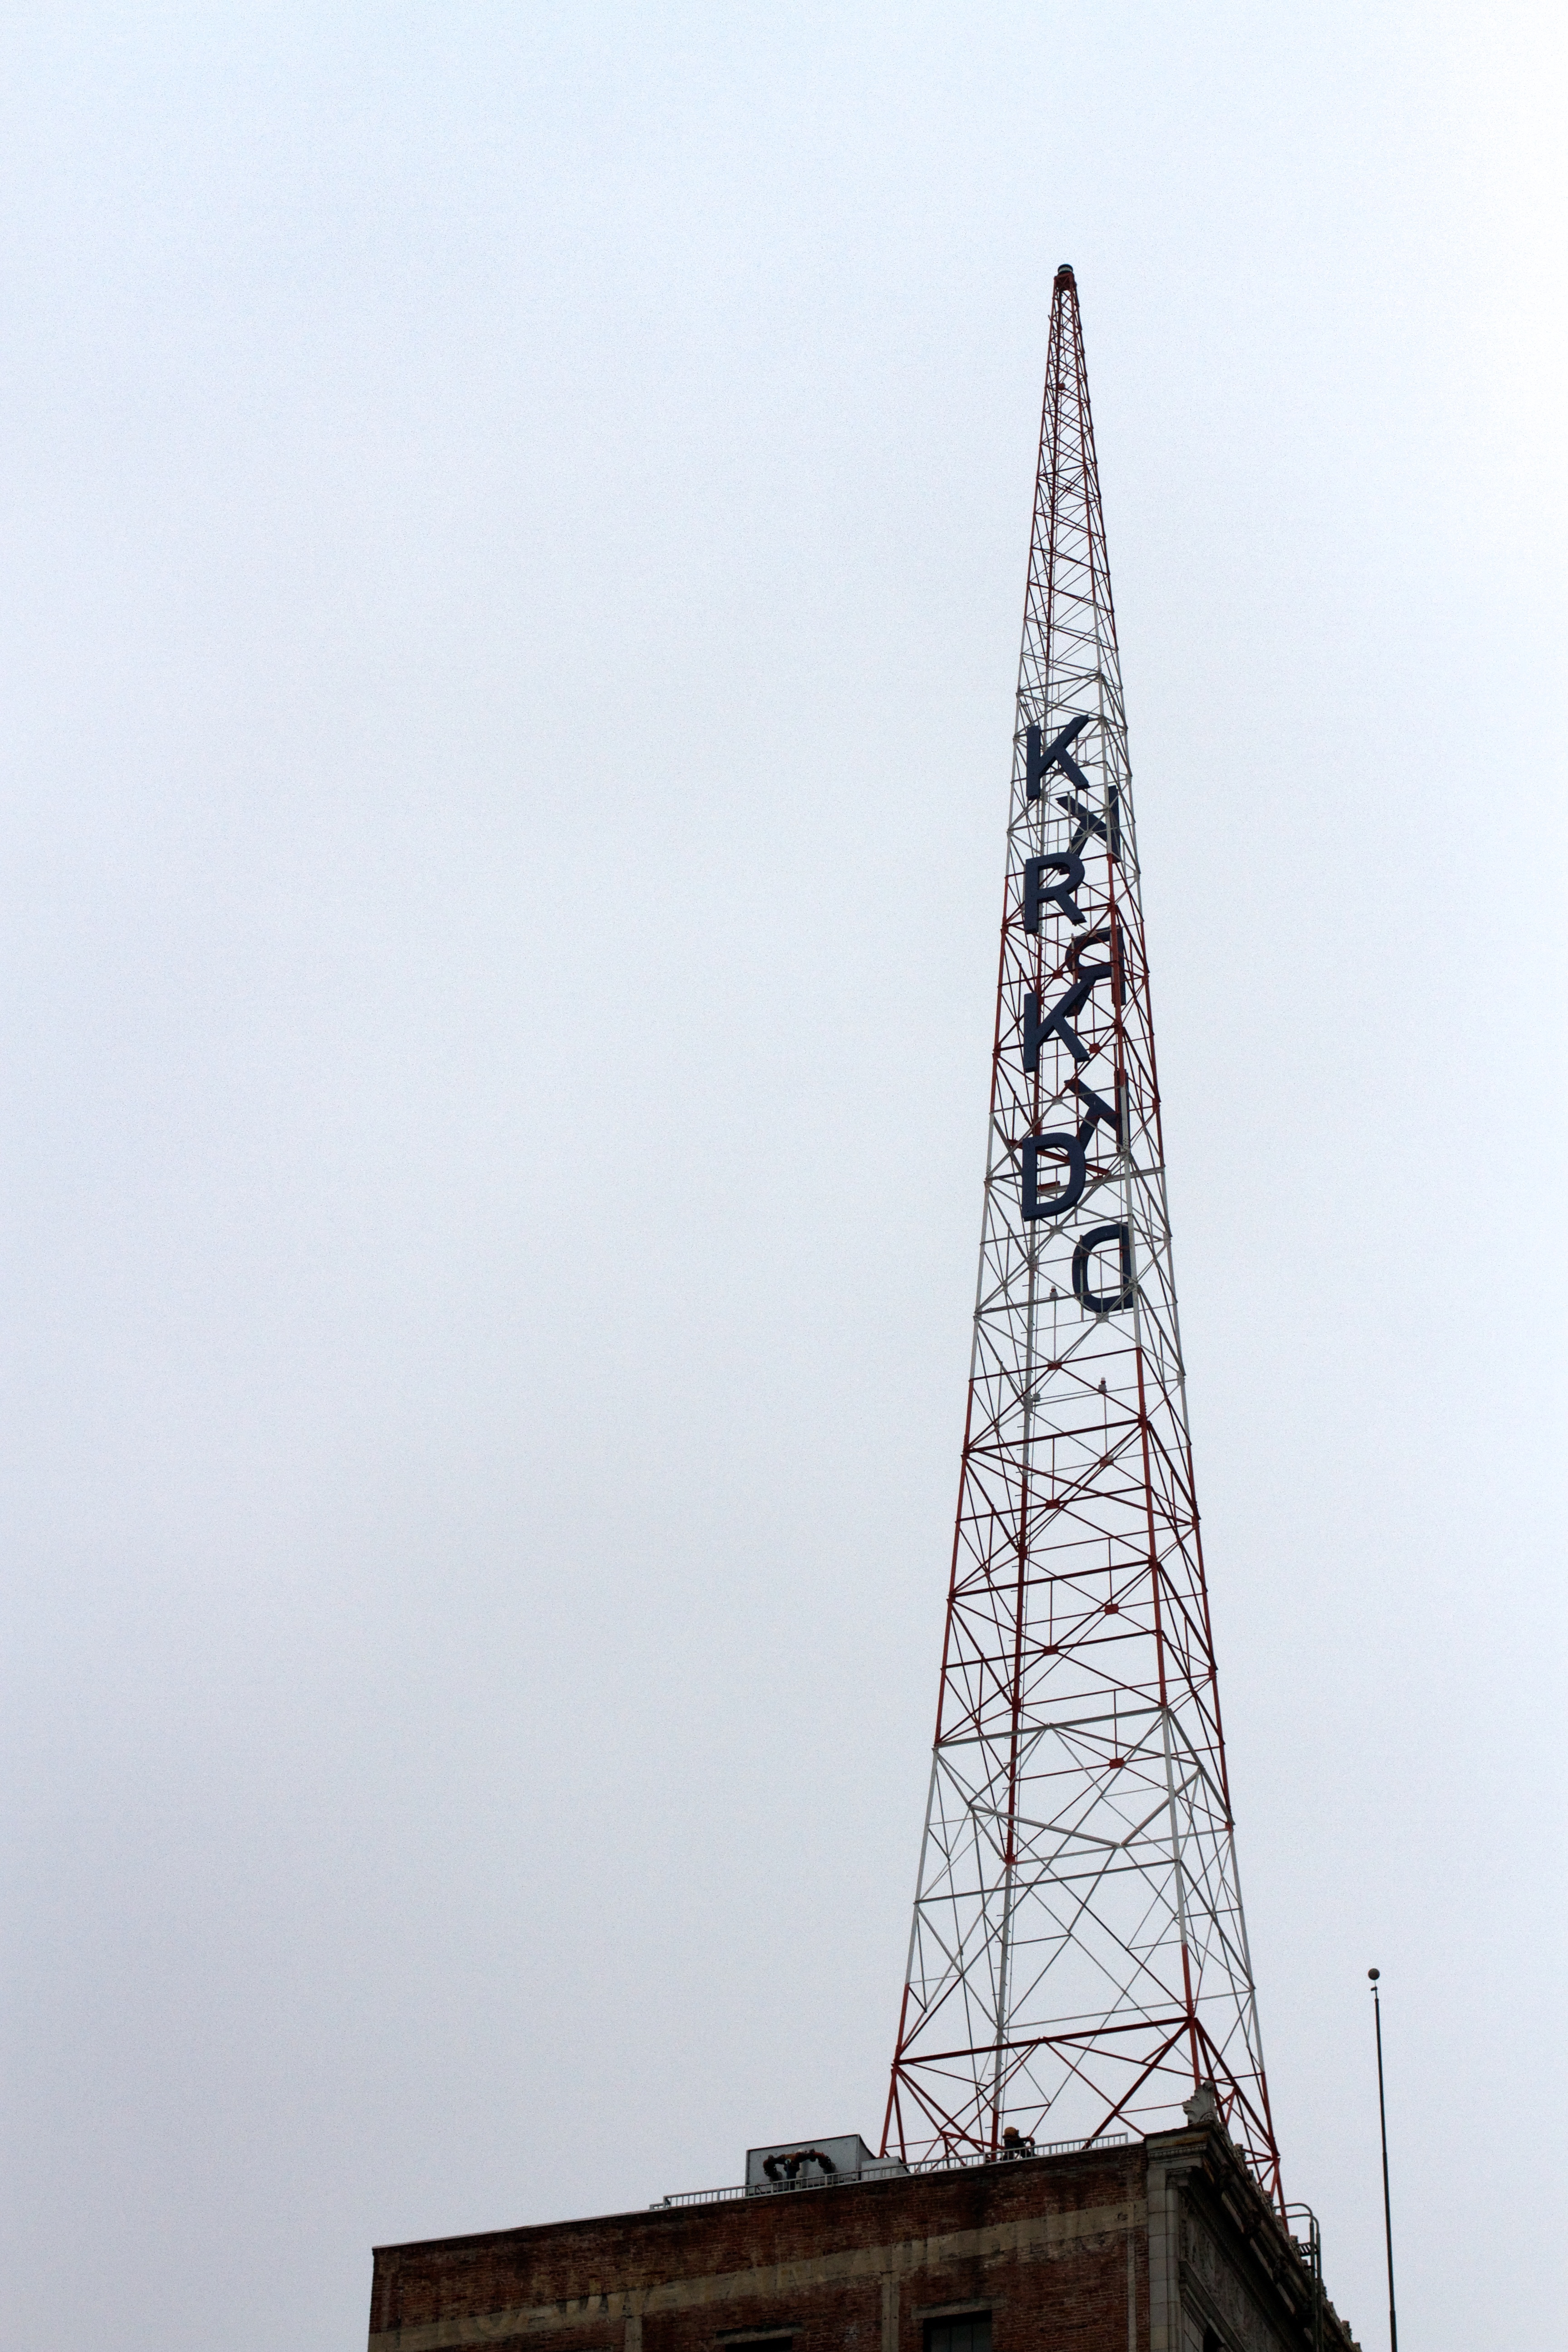
skyscraper, monument, tower, mast, landmark, tower block, spire, steeple, shape